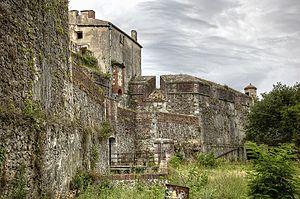
Fort les Bains, Amélie-les-Bains-Palalda (Pyrénées-Orientales, Languedoc-Roussillon, France)
Fort-les-Bains est un fort français des Pyrénées-Orientales construit en 1670 sur une butte dominant le confluent des rivières Tech et Montdony et la ville des Bains d'Arles qu'il devait protéger.